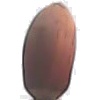
Label: hazelnut